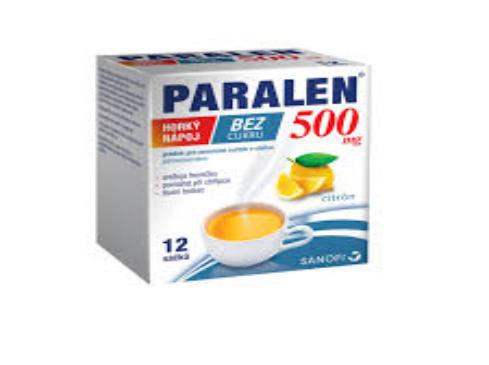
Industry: Medical